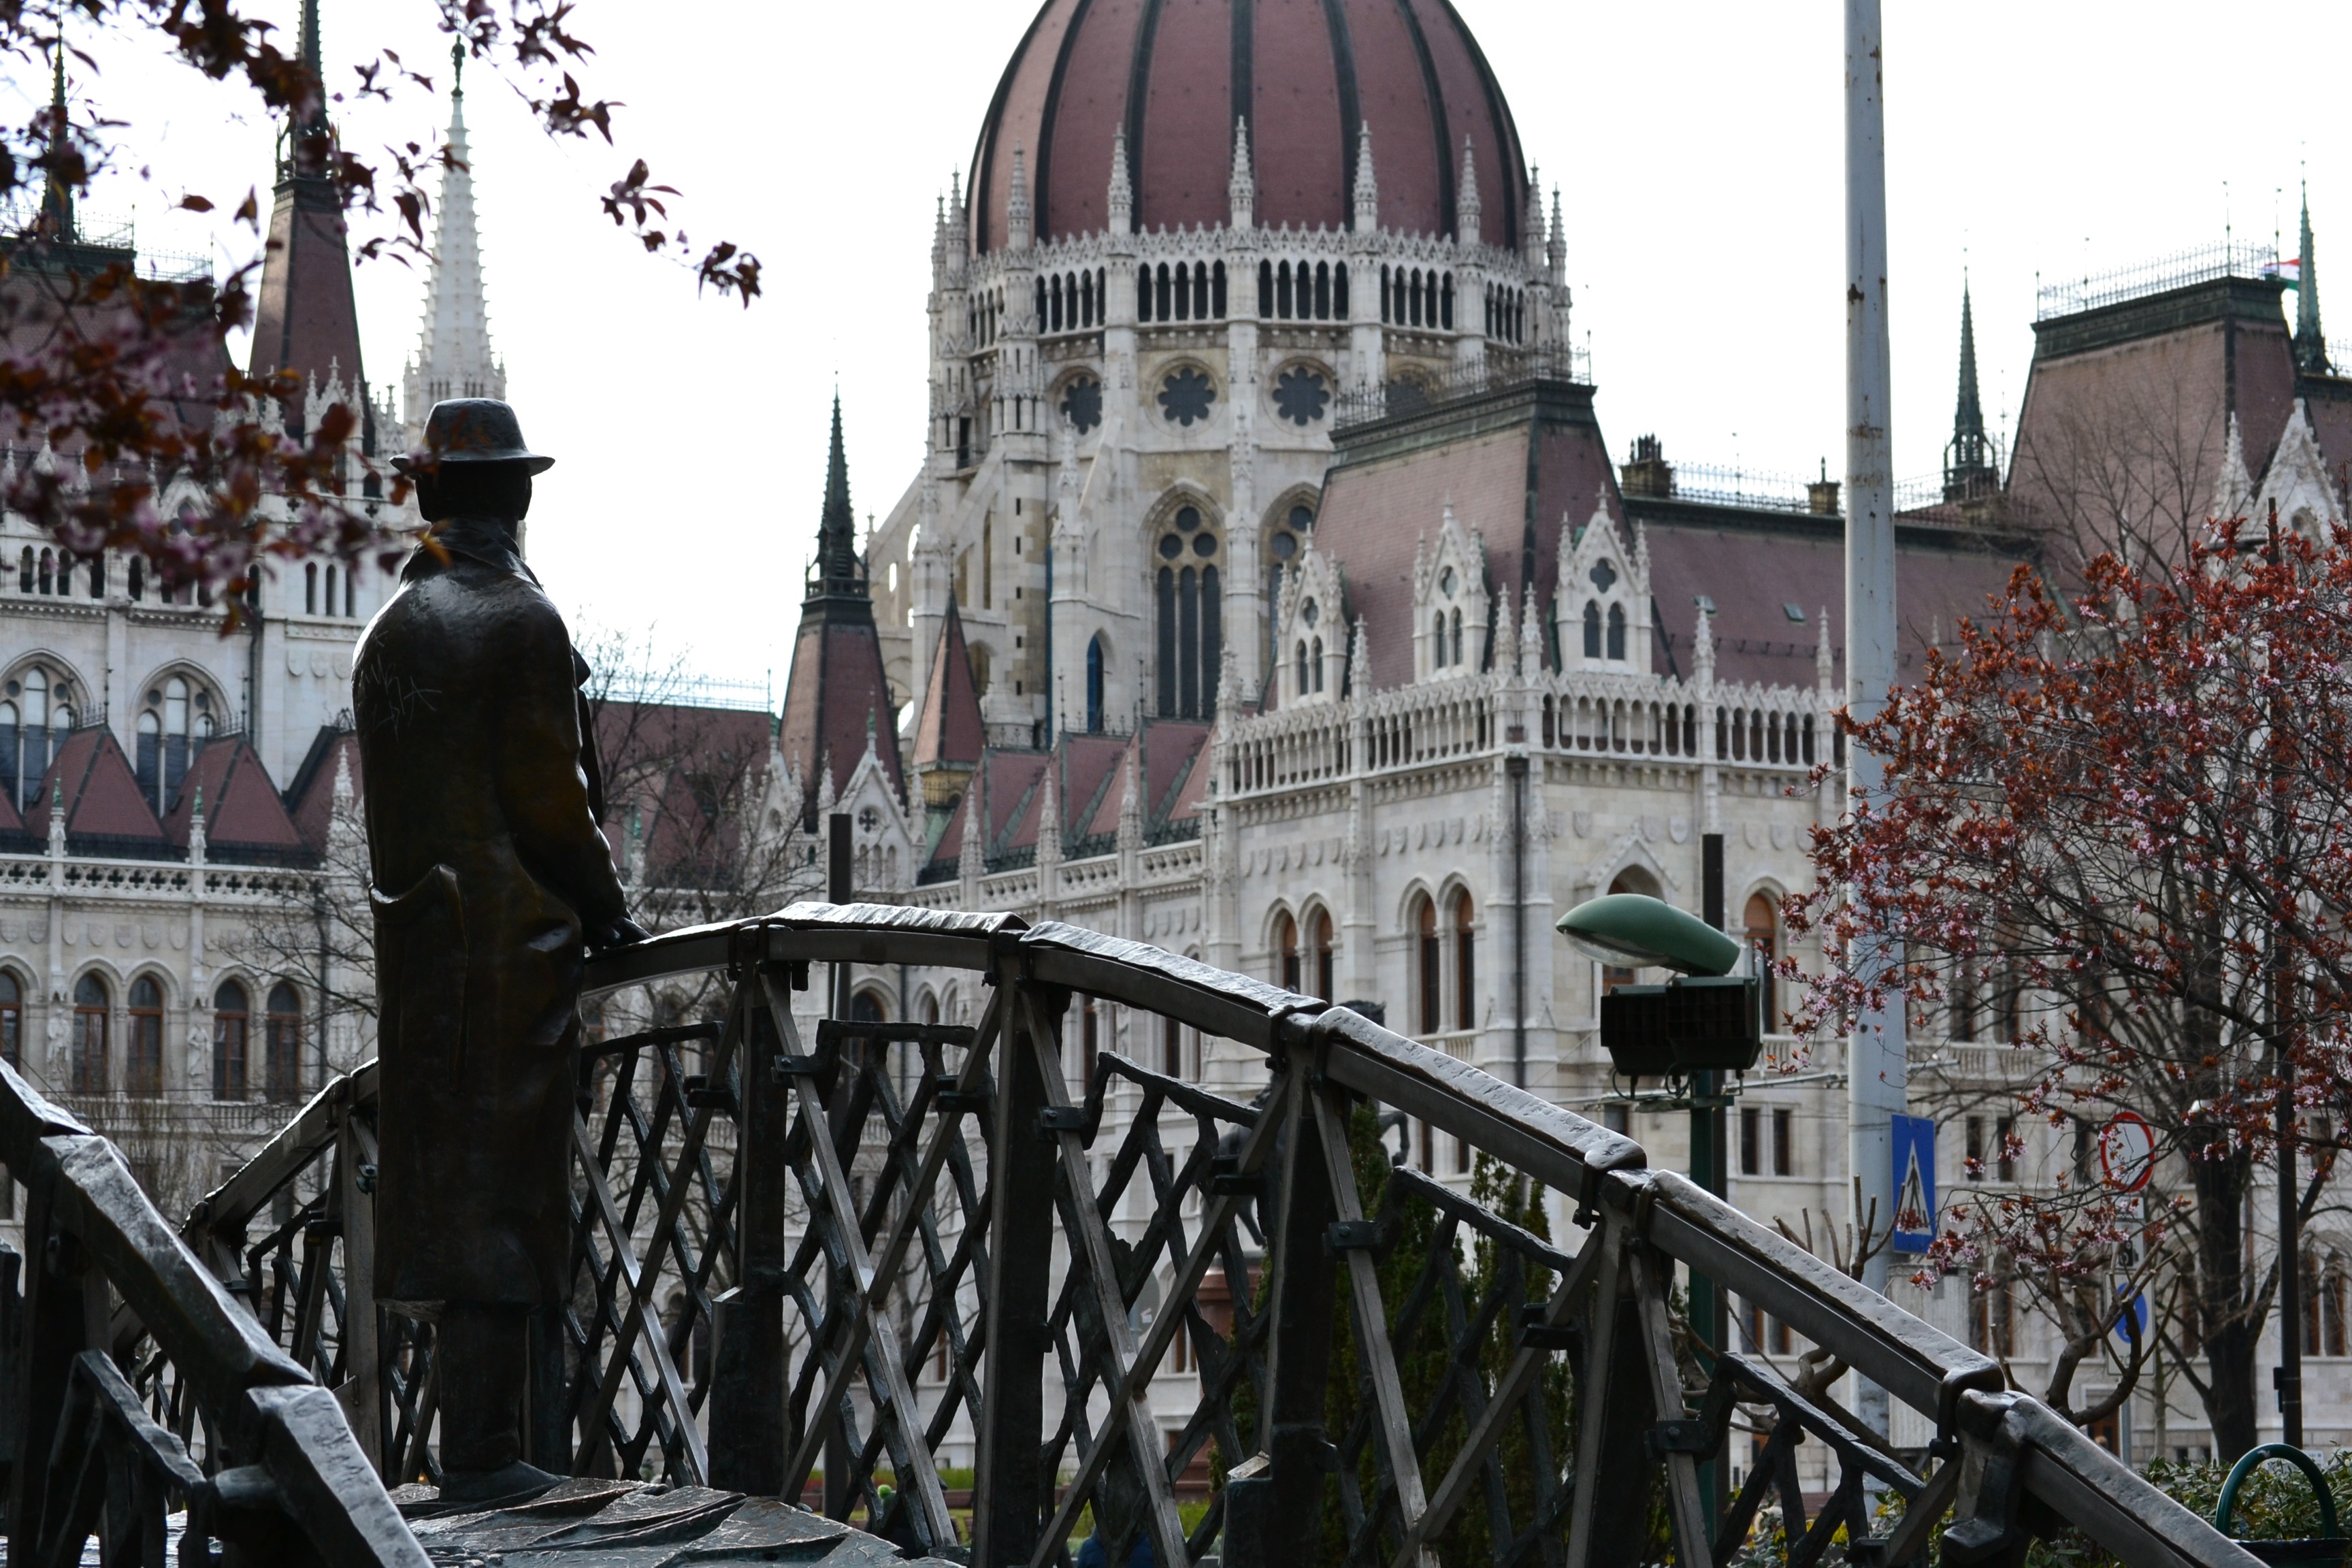
landscape, architecture, bridge, town, building, old, city, urban, cityscape, landmark, cathedral, tourism, waterway, gothic, place of worship, parliament, budapest, hungary, metropolis, tours, urban area